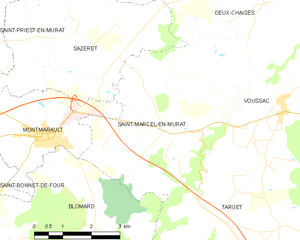
Carte des communes françaises: Saint-Marcel-en-Murat